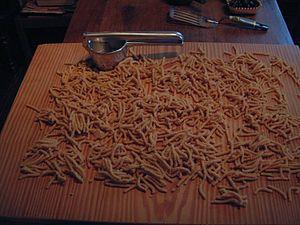
La cuisine romagnole est exclusivement d'inspiration paysanne, à base de produits frais et régionaux. La cuisine romagnole à base de poisson ne se trouve qu'au bord de l'Adriatique et s'étend très peu à l'intérieur du territoire.
Cesena est une ville italienne de la province de Forlì-Cesena en Émilie-Romagne, près de la mer Adriatique.